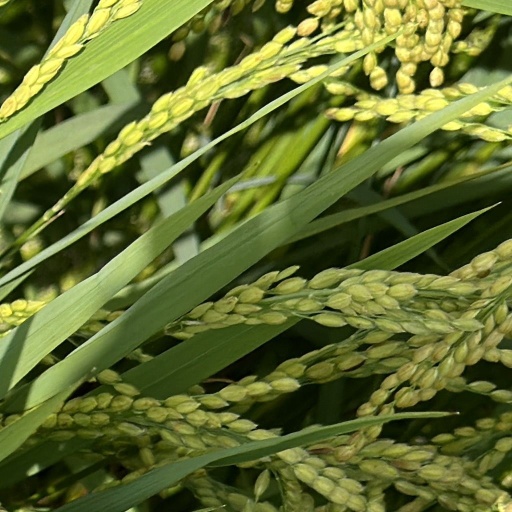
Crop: rice